Ostrogski Palace

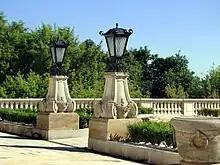
Castle grounds

The Fryderyk Chopin Museum at the Fryderyk Chopin Society in Warsaw was established in the 1930s. At that time, thirteen valuable manuscripts were purchased from Ludwika Ciechomska, granddaughter of Ludwika Jędrzejewicz, Chopin's sister, and Bogusław Kraszewski. The creation of a Collection of Photographs, Recordings and a Library was started prior to 1939.